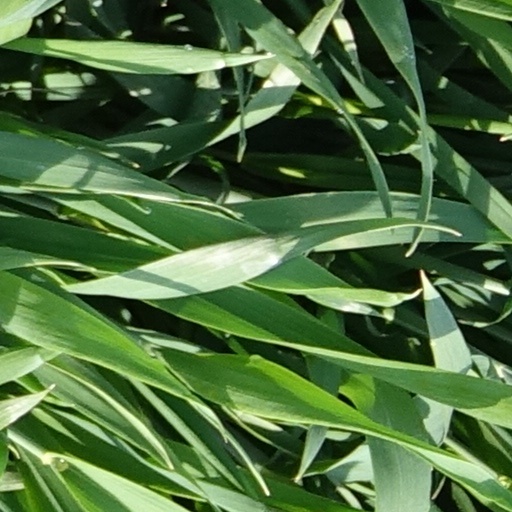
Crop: wheat